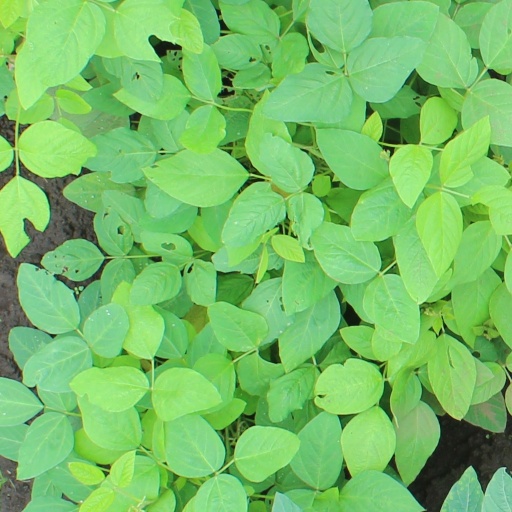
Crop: soybean